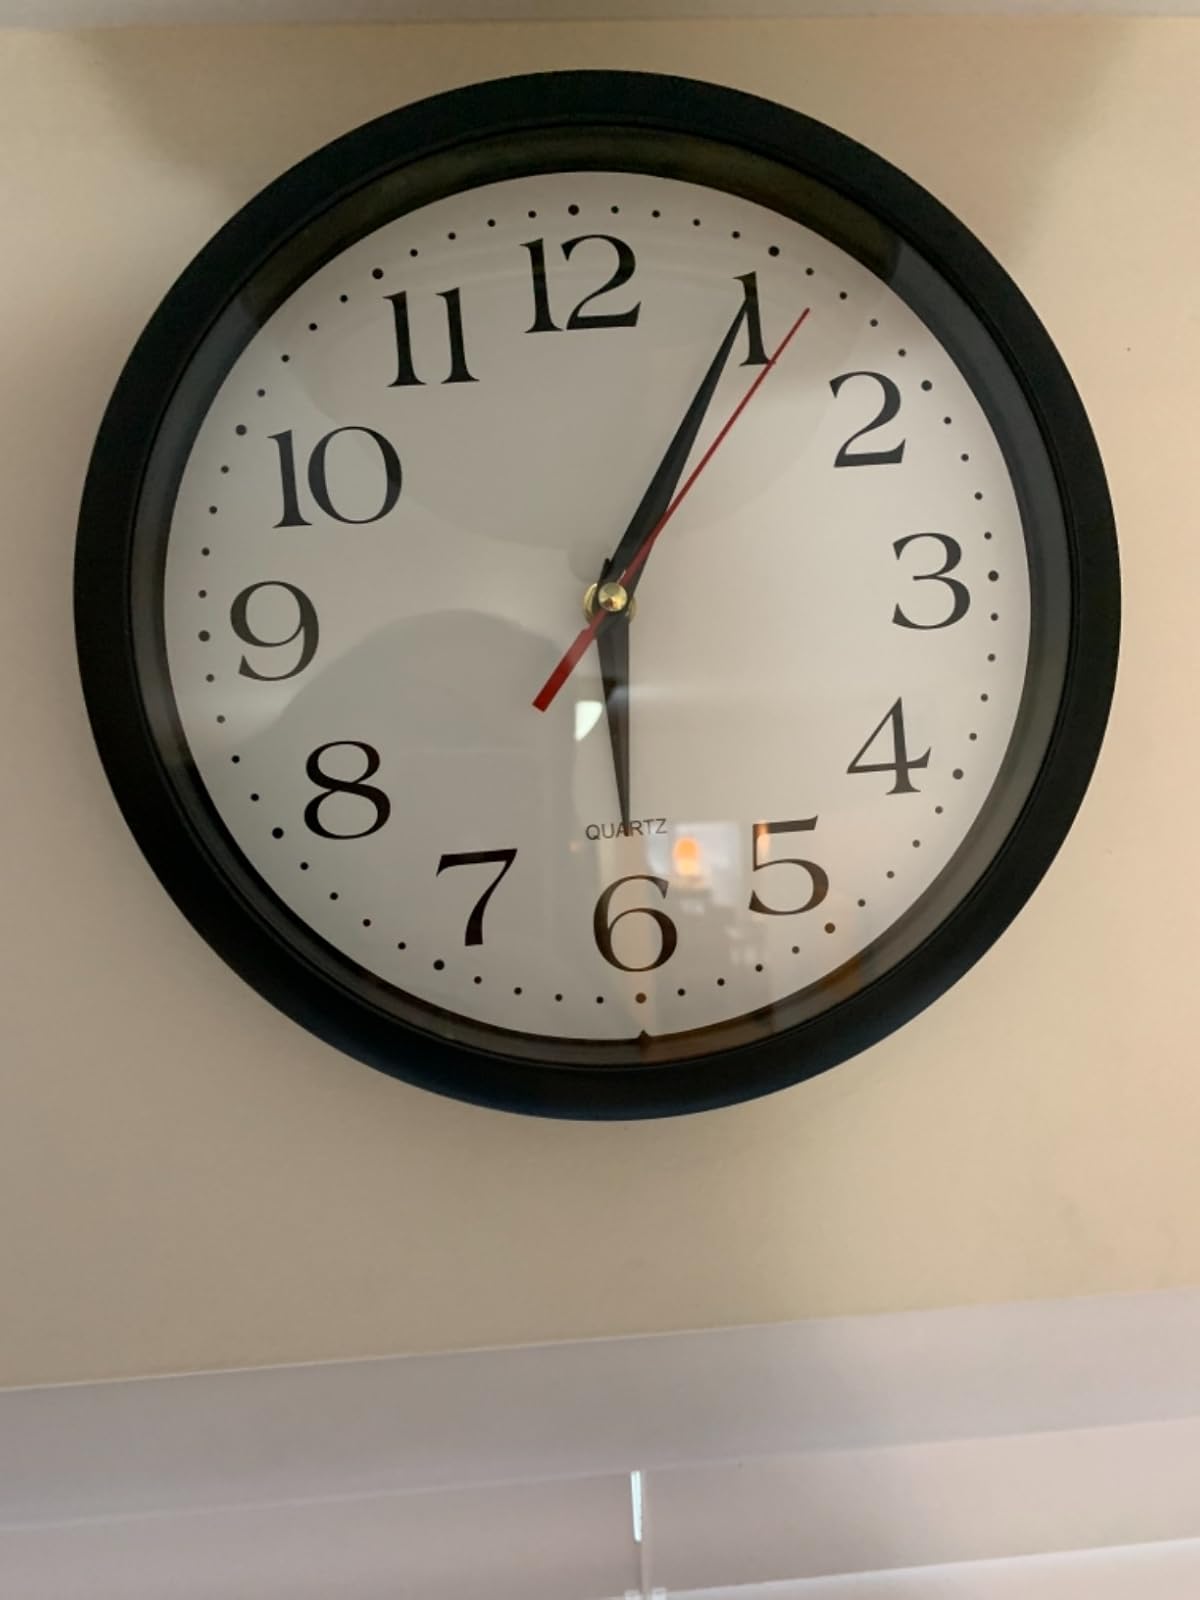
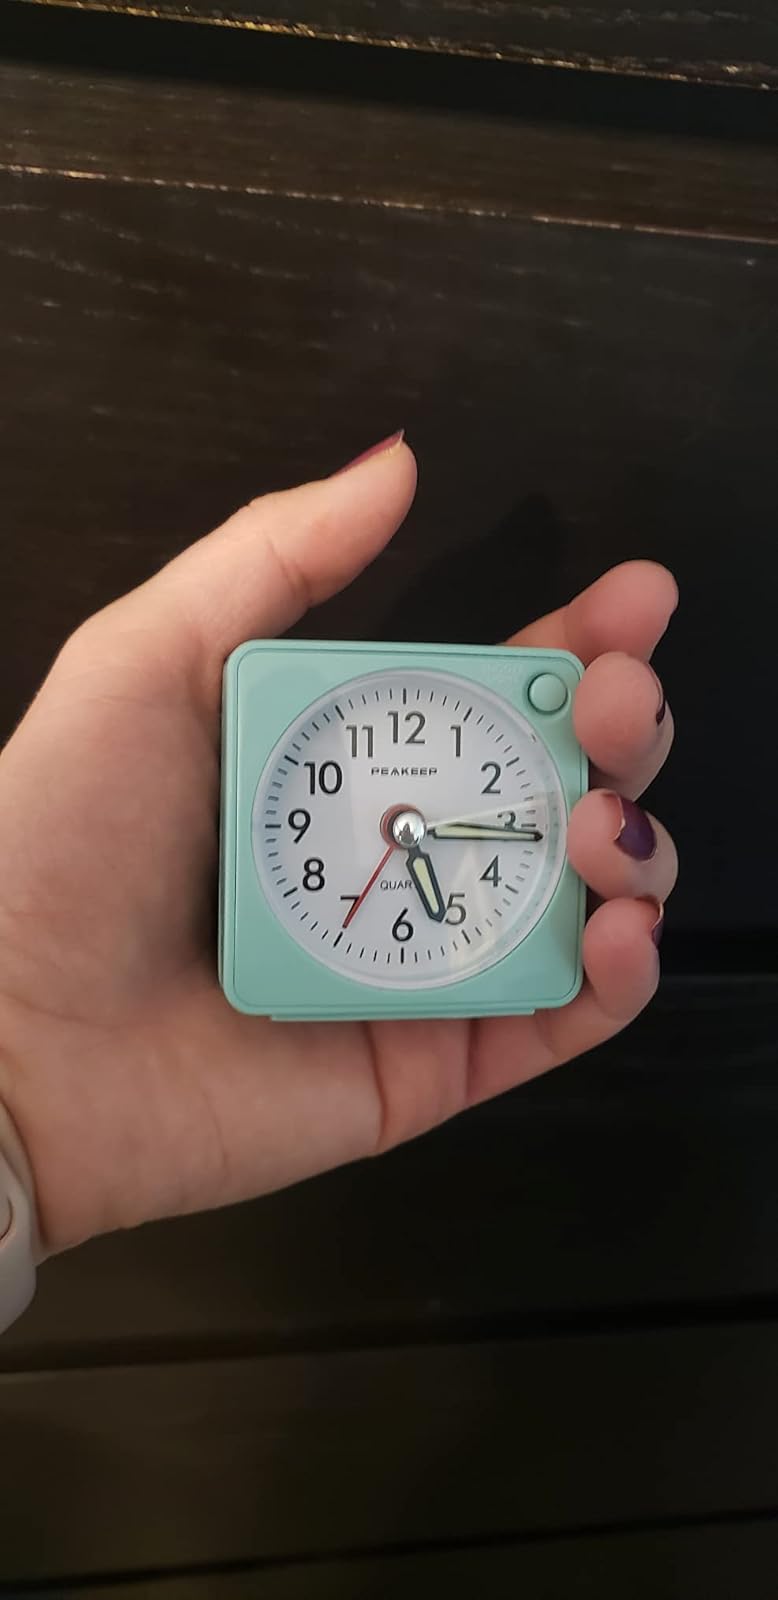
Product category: clock
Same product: no